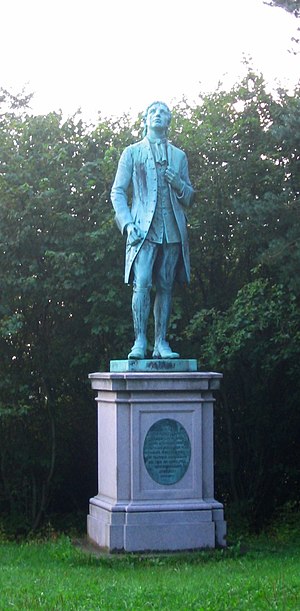
Observatorium Tusculanum / Eftersøgninger
Statuen af Ole Rømer ved Observatorium Tusculanum i dag.
Observatorium Tusculanum var trods det latinske navn et lille dansk observatorium, grundlagt i 1704 af Ole Rømer i landsbyen Vridsløsemagle.